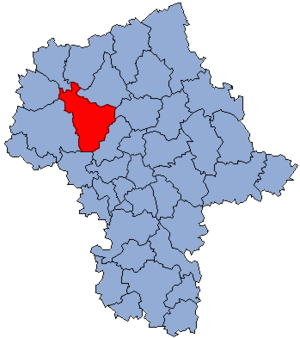
Le powiat de Płońsk est un powiat de la voïvodie de Mazovie, dans le centre-est de la Pologne.